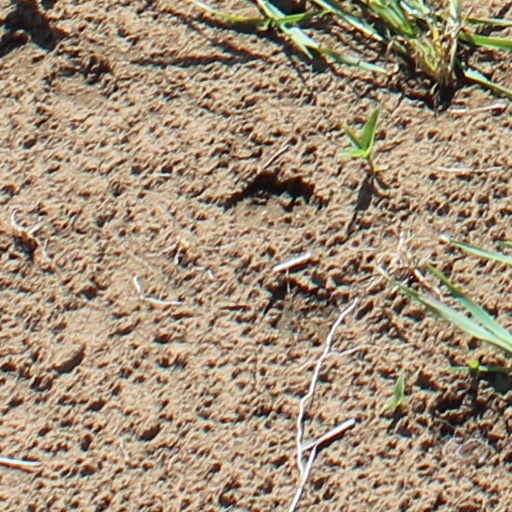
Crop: wheat